Boko Haram insurgency

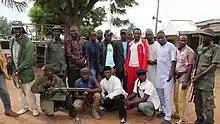
Civilian Joint Task Force fighters of Michika in 2016

On 25 January, four Boko Haram suicide bombers killed over 30 people in Bodo, Far North, Cameroon.